Circle line (London Underground)

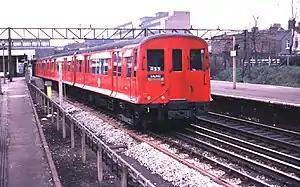
A three-quarter photograph of a red train O stock with sliding doors and flared sides, leaving Barking station bound for Ealing in 1980

On 1 July 1933, the Metropolitan and the District Railways were amalgamated with other Underground railways, tramway companies and bus operators to form the London Passenger Transport Board. Metropolitan Railway electric multiple units were refurbished in 1934 at Acton Works to become eighteen five-car trains of Circle Stock, at first painted red and cream, later painted red all over to reduce costs. These trains included first-class accommodation, but this was downgraded in 1940. From 1947, these were replaced by five-car trains of O and P Stock, with doors remotely operated by the guard, released by the transfer of F Stock to the Uxbridge line. The 1933 London Underground Beck map shows a Metropolitan line north of and stations and a District line south of these points. On the 1947 map, the Metropolitan and District lines were shown together in the same colour and two years later in 1949 the Circle line was shown separately on the map.